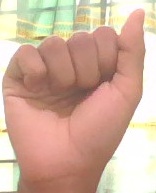
ASL sign: A